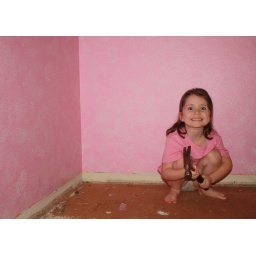
Erika &amp;quot;helping&amp;quot; me prep the floor (with fresh new pink walls in the background!)